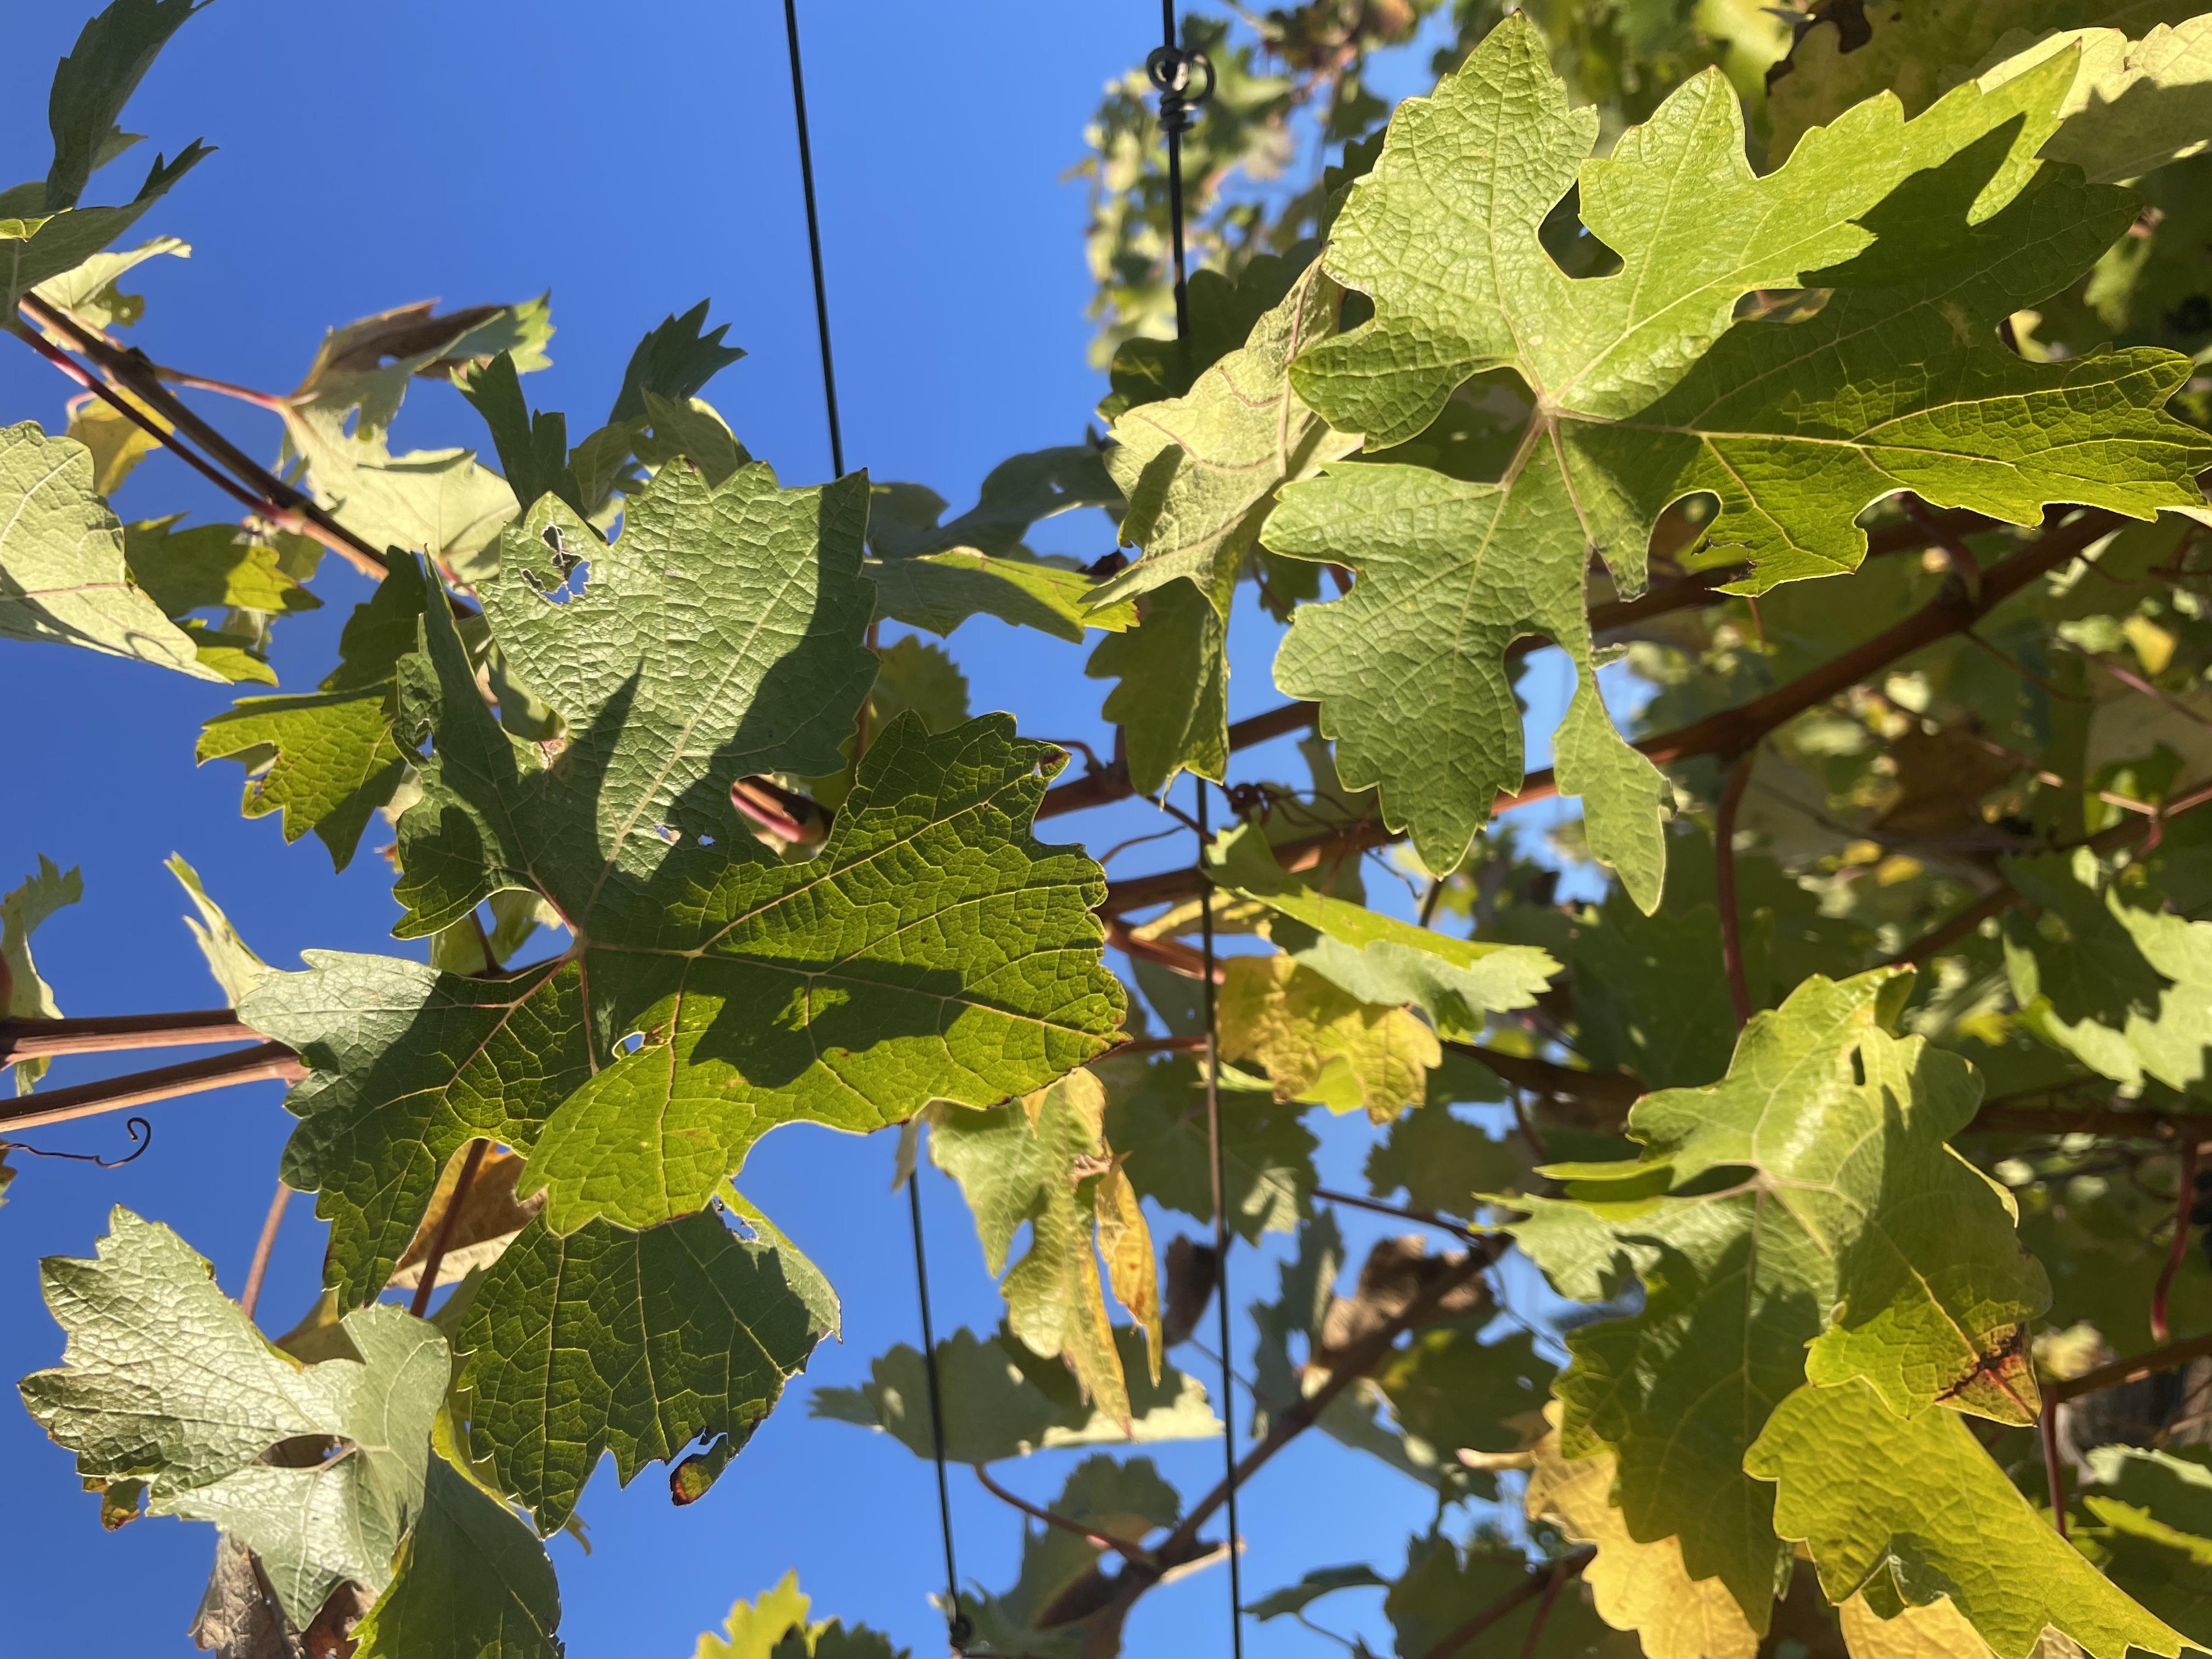
Label: No Virus